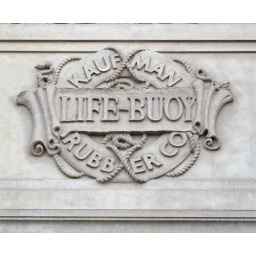
This is the crest over the front door of the Kaufman Shoe company. The building is being converted to lofts.